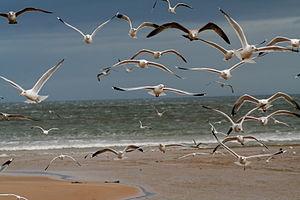
Le Goéland argenté est une espèce d'oiseau de mer européen de taille moyenne de la famille des Laridae. Blanc à dos gris, il est génétiquement proche des autres goélands à tête blanche du genre Larus. Mâle et femelle sont presque identiques, mais le juvénile possède un plumage très différent et met quatre ans à acquérir son plumage d'adulte.